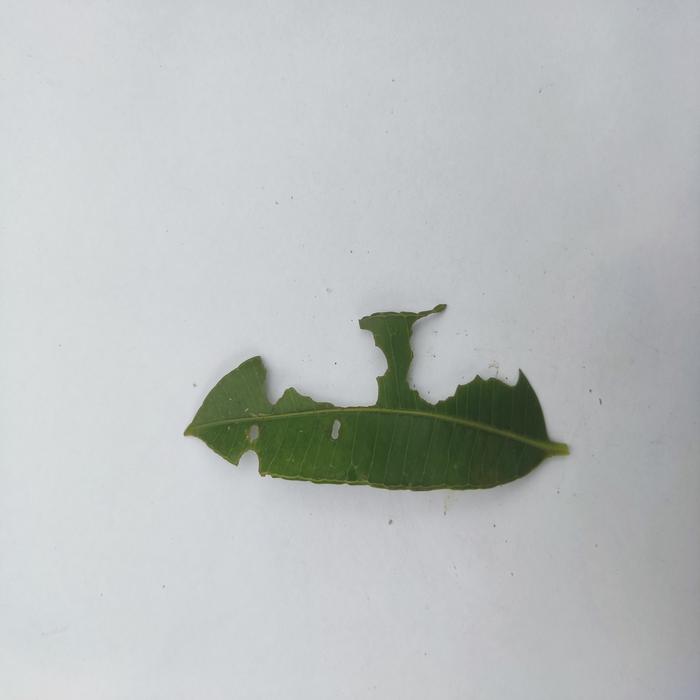
Crop: Hog Plum
Leaf condition: Caterpillars_Infestation